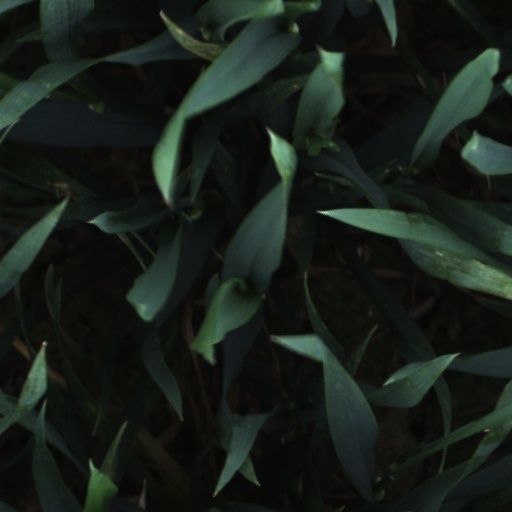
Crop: wheat